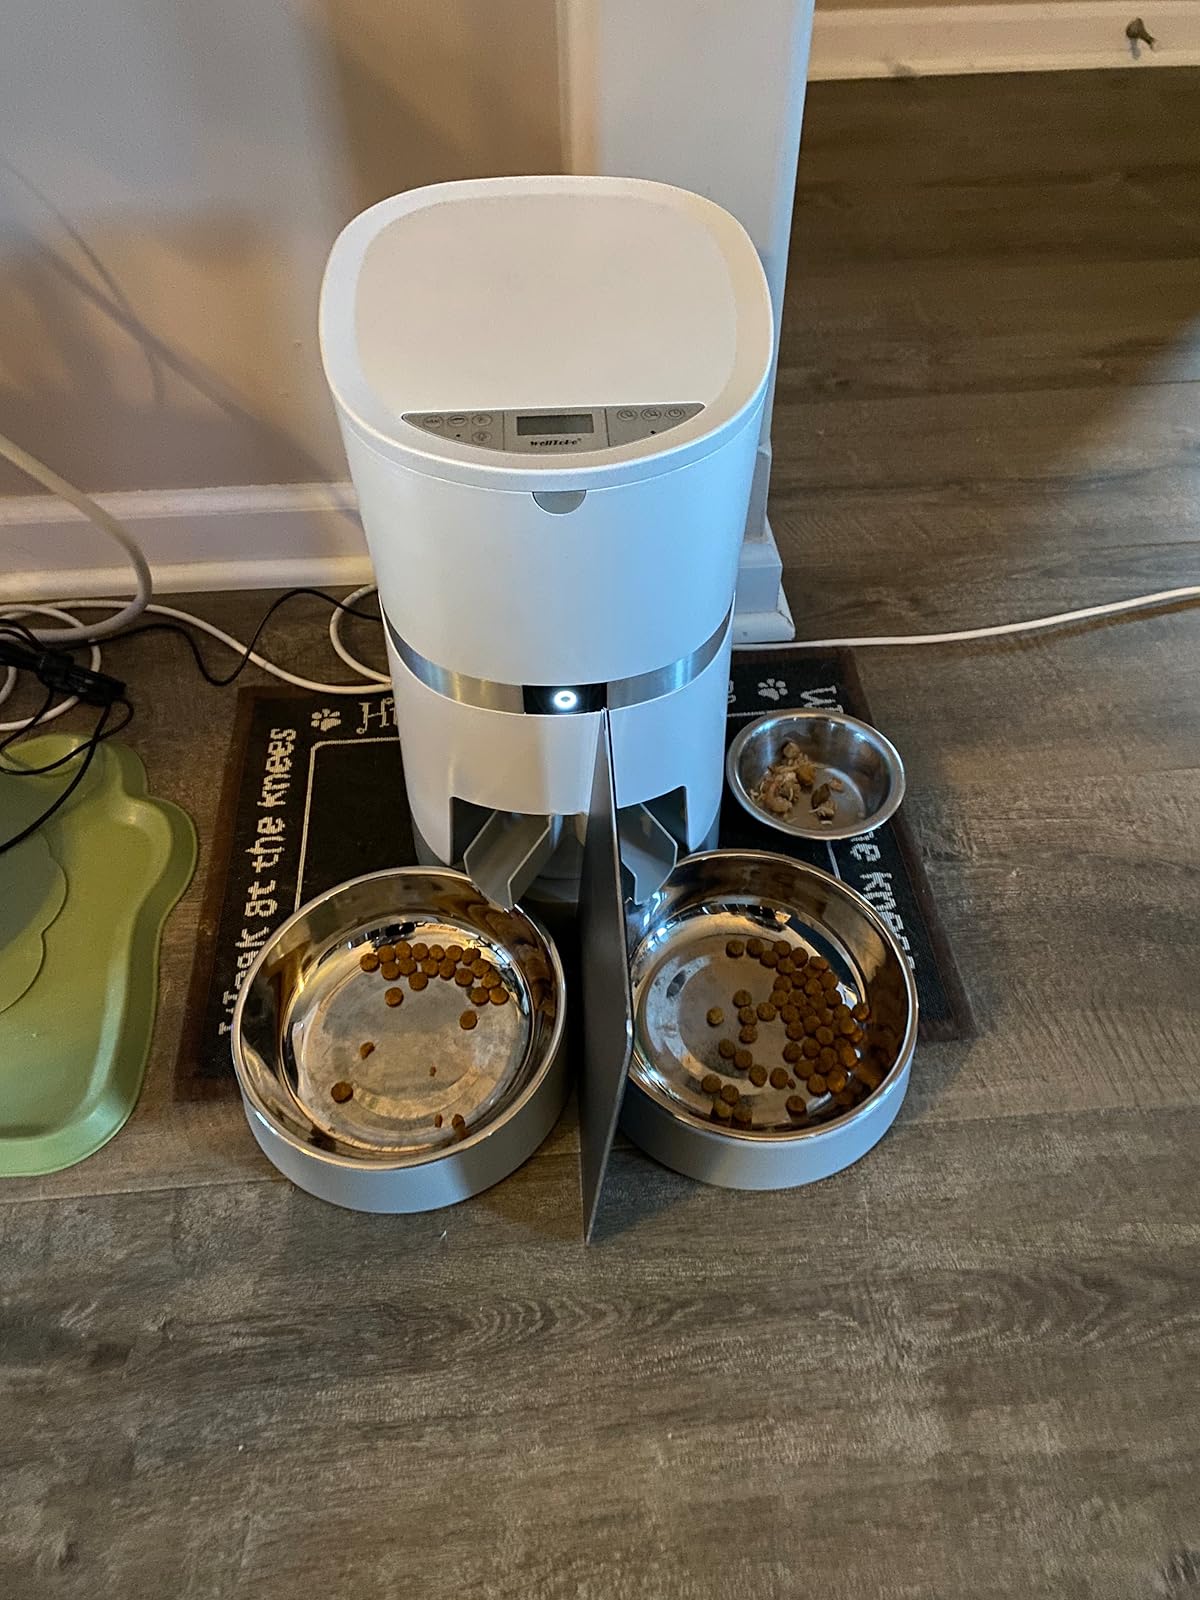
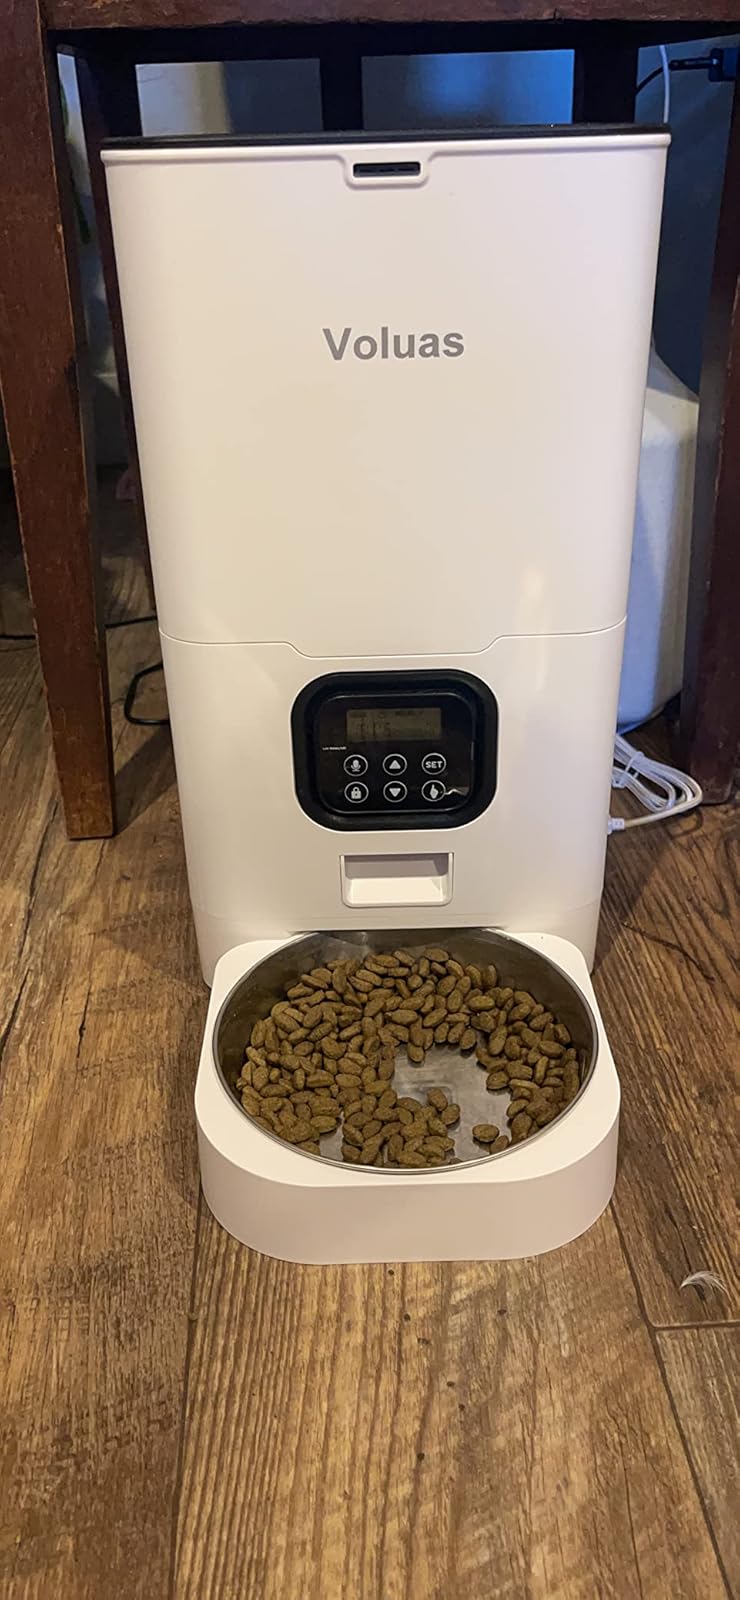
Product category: items_feeder
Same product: no